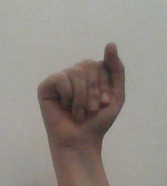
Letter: saad